Emmanuel Henri Victurnien de Noailles

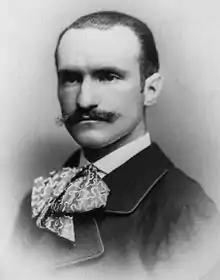
Circa 1872

Emmanuel-Henri-Victurnien, marquis de Noailles (September 15, 1830 – February 16, 1909), was a French diplomat, historian and literary critic, the second son of Paul de Noailles.